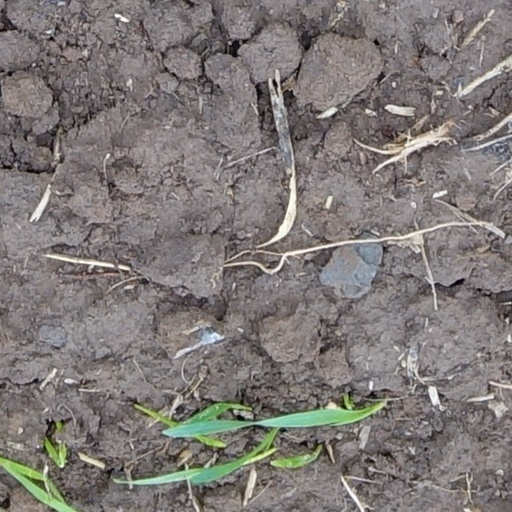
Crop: wheat